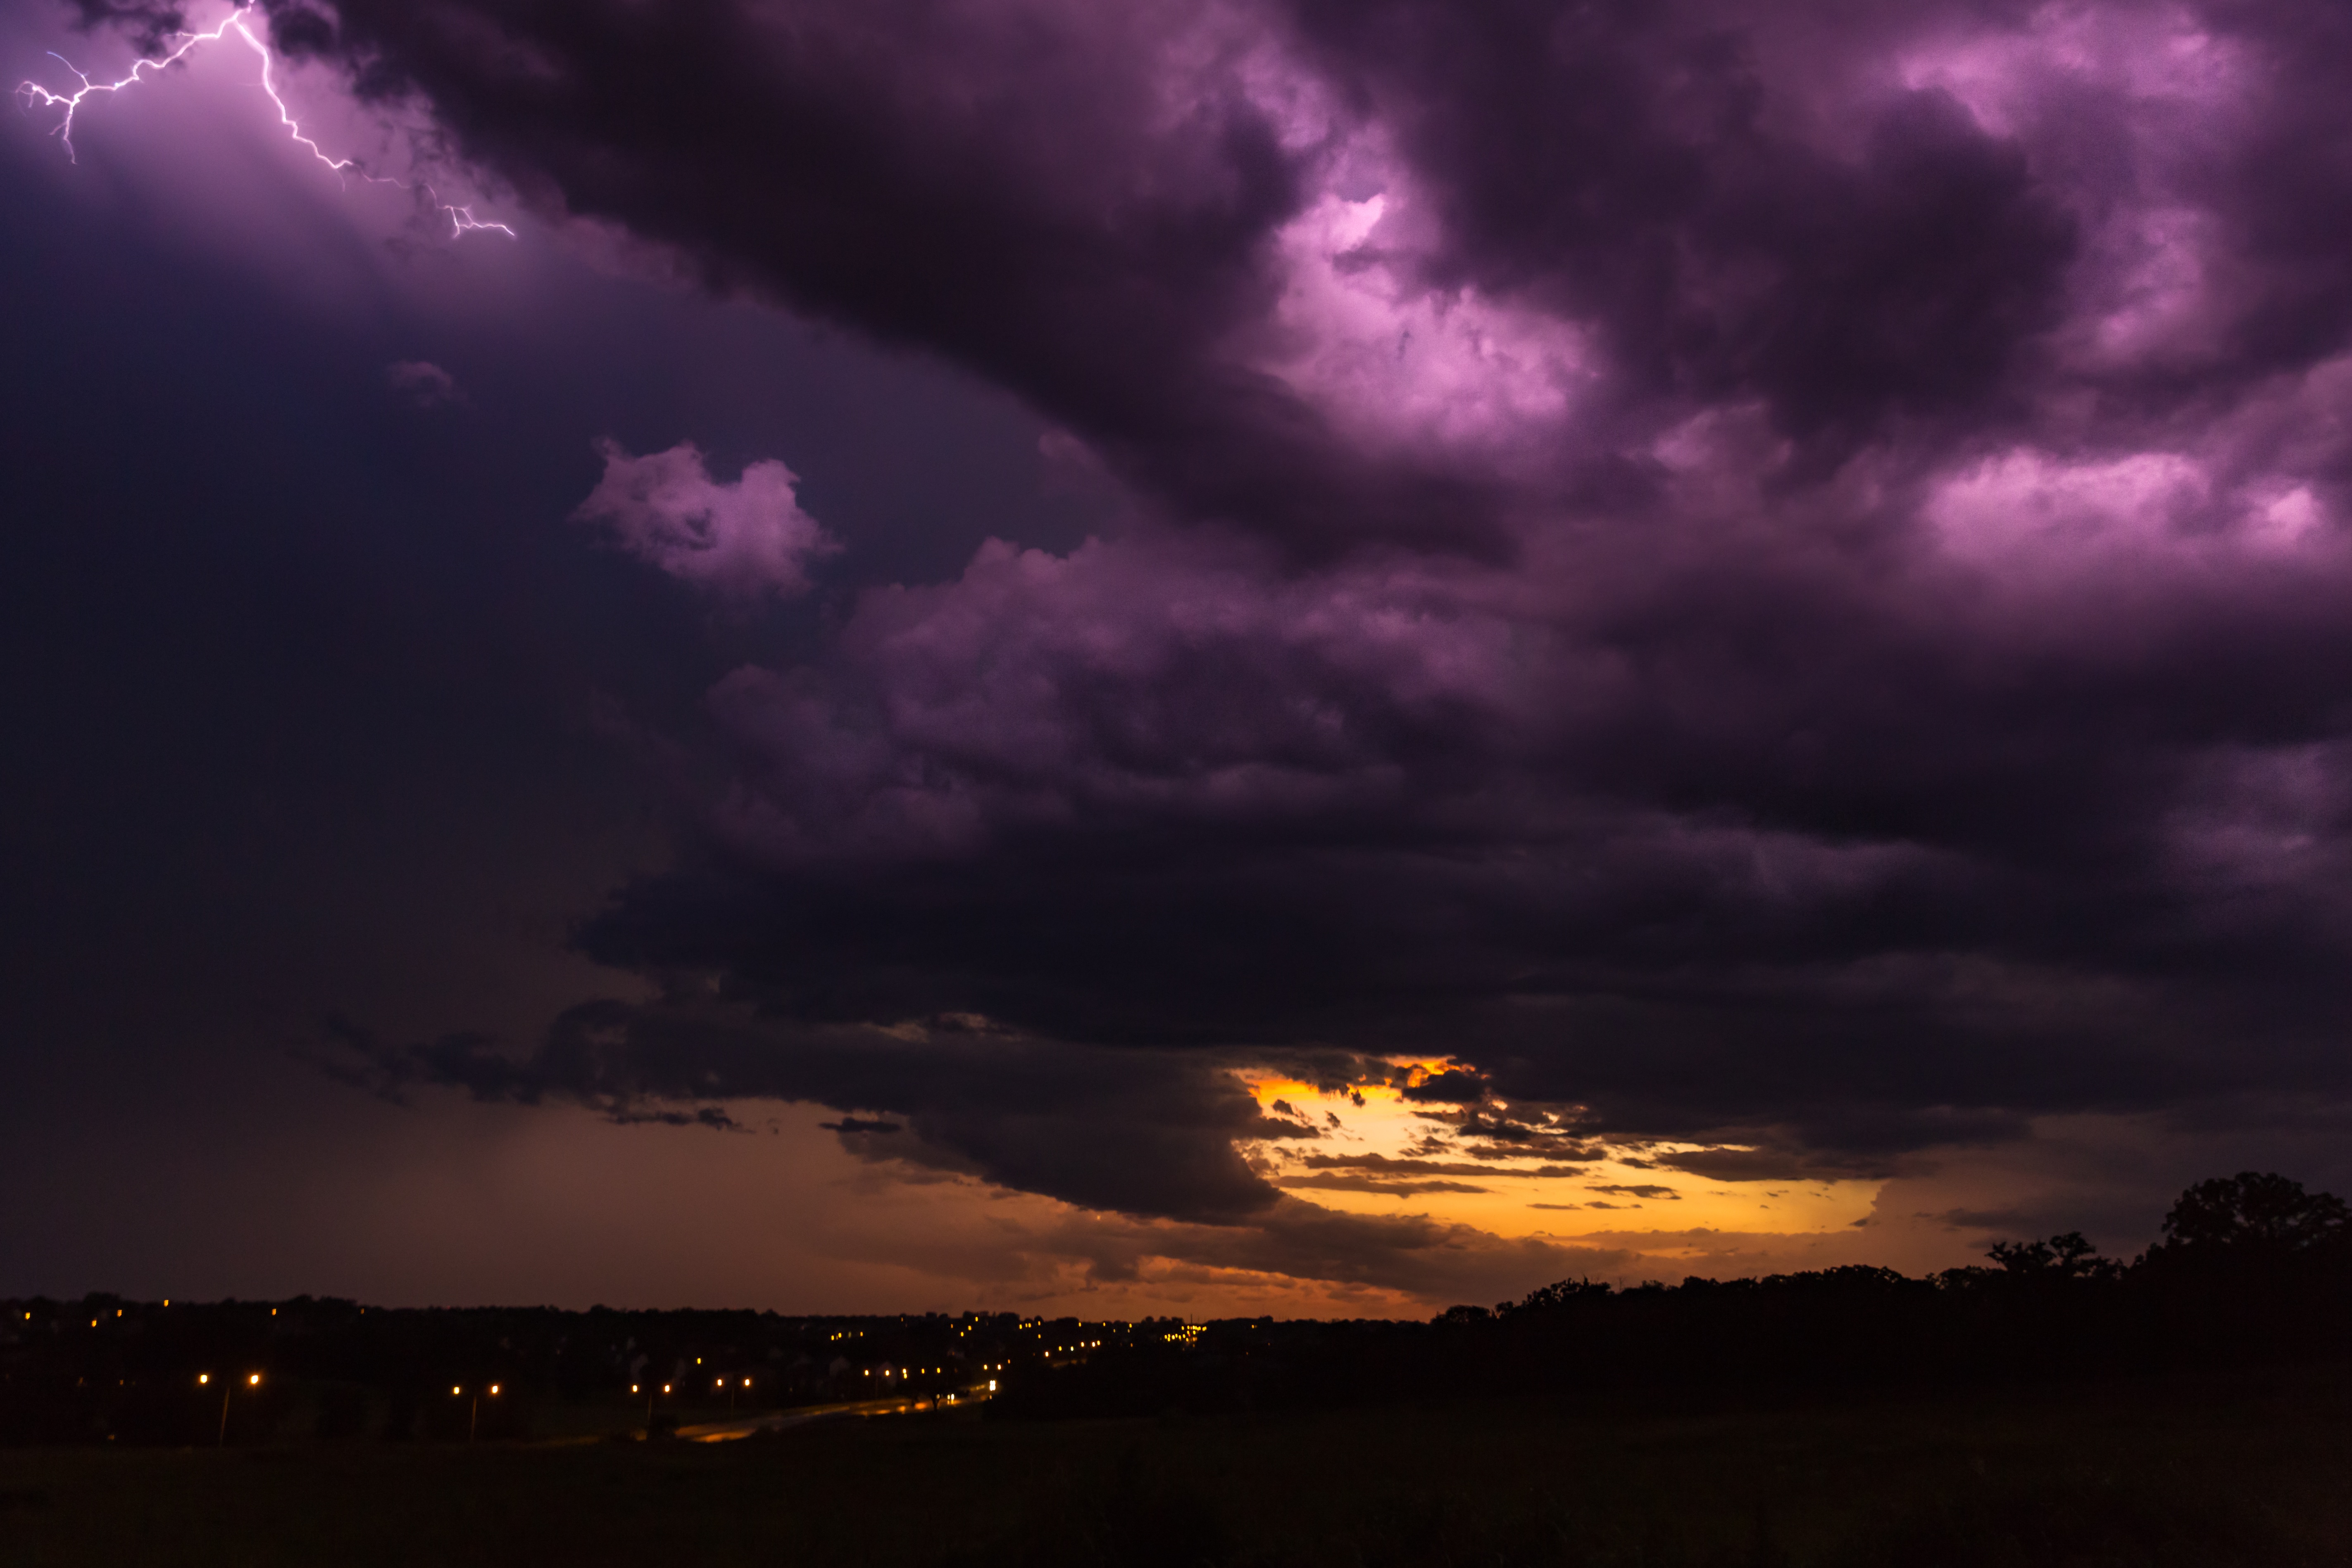
cloud, sky, sunset, night, dawn, atmosphere, dusk, evening, weather, storm, cumulus, darkness, lightning, thunder, clouds, thunderstorm, afterglow, meteorological phenomenon, thunderbolt